Copetown

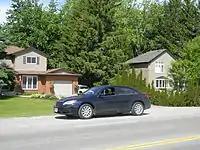
Copetown

Copetown also has a Lions Community Centre which is considered to be a service club for adults. Meetings take place first and third Monday during the months of September through June at 7 o'clock in the evening. Membership is required and the official language of the organization is English. The Copetowns are located in Ward 13 of the regional Lions Association and elections take place annually in April.